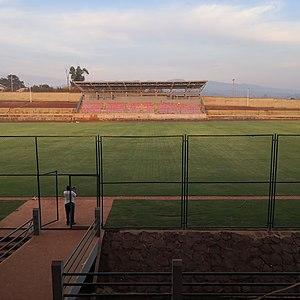
Le Bamboutos est un département du Cameroun situé dans la région de l'Ouest. Son chef-lieu est Mbouda.
Mbouda est une commune du Cameroun située dans la région de l'Ouest au pied des monts Bamboutos à une vingtaine de kilomètres de Bafoussam. C'est en même temps le chef-lieu du département de Bamboutos, en pays Bamiléké, et le chef-lieu de l'Arrondissement de Mbouda.